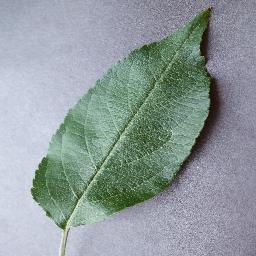
Label: Apple___healthy